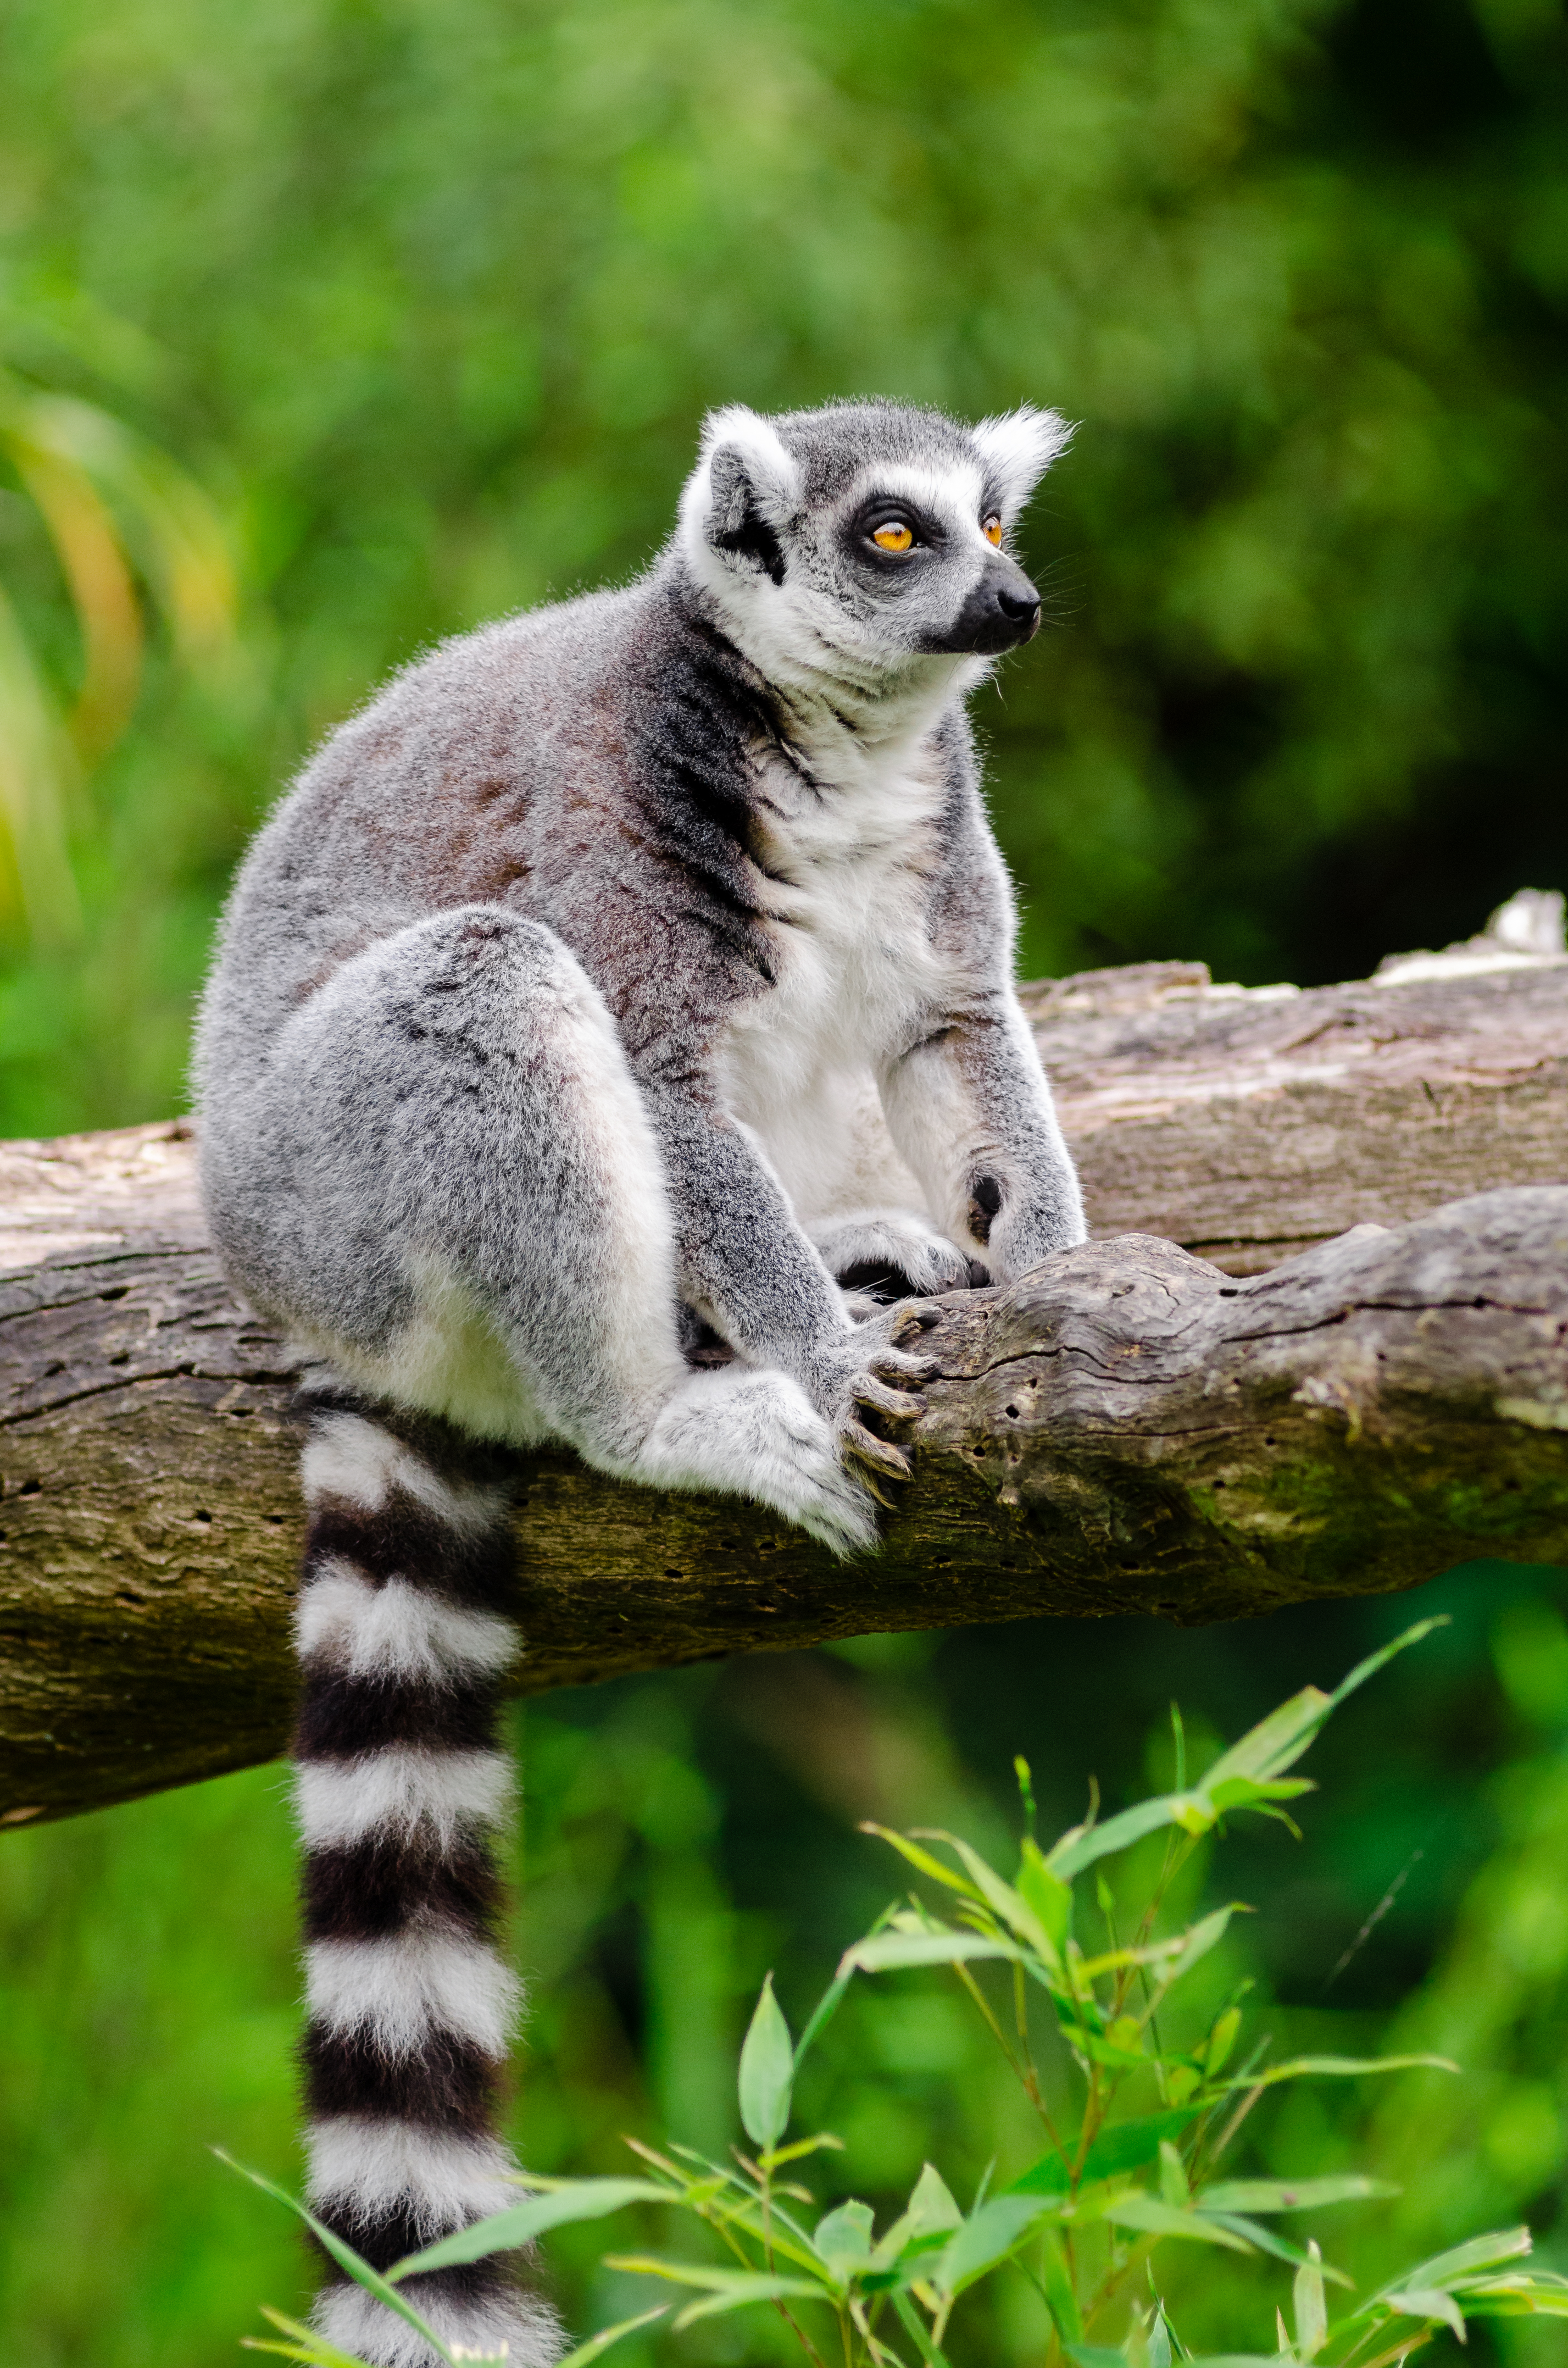
nature, animal, wildlife, zoo, mammal, fauna, primate, madagascar, vertebrate, lemur